Kisangani

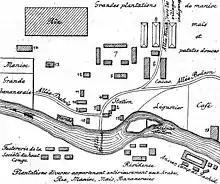
Stanley Falls Station, map plan in 1893, laying the foundations of Kisangani

On 3 September 1886, Administrator General Camille Janssen issued a decree establishing nine districts within the colony, including Stanley Falls District, each governed by a district commissioner. In 1887, Stanley proposed Tippu Tip as the governor ("wali") of the Stanley Falls District, a proposal accepted by both Leopold II and Barghash bin Said. Tippu Tip assumed the position on 24 February 1887, and Stanley Falls District remained under Arab control until June 1888. However, hostilities resumed, and Arab Swahili influence in Stanley Falls District was not decisively eliminated until 1893. On 15 July 1898, the Governor General decreed that the Stanley Falls District would henceforth be called the Eastern Province ("Province Orientale"), with Stanleyville designated as its capital. The city evolved into a significant terminus for steamer navigation on the Congo River, transforming from a modest trading post into a burgeoning urban center and serving as the headquarters for the entire eastern Congo Free State, including Katanga and Kivu, for several years until 1933. However, Stanleyville remained an underdeveloped administrative hub surrounded by native Congolese villages. As noted by Bogumil Jewsiewicki's "According to the testimony of the age","The villages of the Arabs, Kisangani-Singitini, as well as those of the Wagenya and the Lokeles around the Falls appear prosperous. Yet, they remain strangers to the town and are not part of its monetary economy. Their trade with the town is limited to the exchange of foodstuffs against indigo obtained from soldiers. The Wagenya especially exchange fish for cloth brought by the administration or its workers".The establishment of the CFL ("Compagnie du Chemin de Fer du Congo Supérieur aux Grands Lacs Africains") in 1902, with the mandate of constructing a rail/river linkage between Stanleyville and Katanga, accelerated development with the labor force ranging from 1,200 to 4,100 men. The construction of the Stanleyville-Ponthierville (now Ubundu) railway, initiated in February 1903 and concluded in September 1909, spurred substantial urban expansion with lined and overhung trees, buildings surrounded by trees in bloom, well-constructed residential and commercial buildings. Stanleyville's economic significance largely stemmed from its location in a marshy tropical rainforest, which endows it with abundant natural resources. Its strategic position at a key freight breakpoint on the river also makes Stanleyville a vital hub for communications and goods transshipment operations. During the Belgian Congo colonial period, Stanleyville's urban structure comprised a commercial center and residential districts for Europeans (Belgians, Portuguese) and Asians, separated from the all-black "indigenous camps" by green strips, schools, military barracks or playgrounds.